Stress (biology)

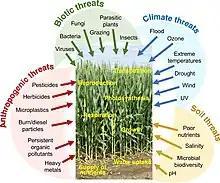
Schematic overview of the classes of stresses in plants

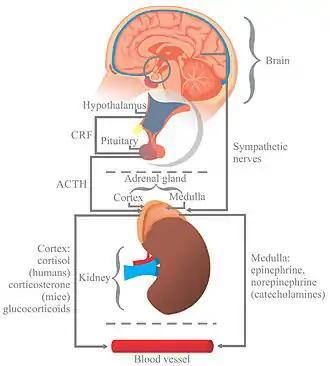
Neurohormonal response to stress

Stress, whether physiological, biological or psychological, is an organism's response to a stressor, such as an environmental condition or change in life circumstances. When stressed by stimuli that alter an organism's environment, multiple systems respond across the body. In humans and most mammals, the autonomic nervous system and hypothalamic-pituitary-adrenal (HPA) axis are the two major systems that respond to stress. Two well-known hormones that humans produce during stressful situations are adrenaline and cortisol.